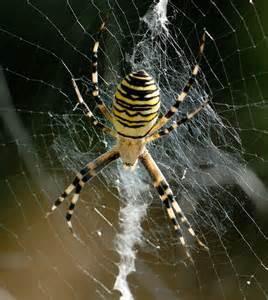
spider